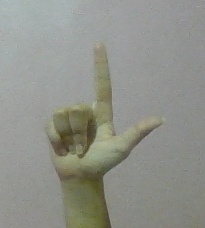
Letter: laam